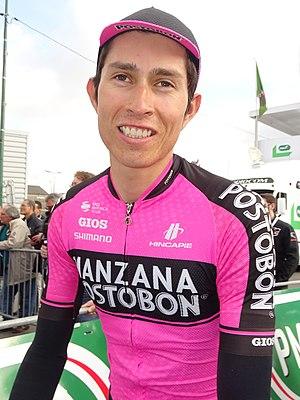
Reportage réalisé le jeudi 13 avril à l'occasion du départ et de l'arrivée du Grand Prix de Denain 2017 à Denain, Nord, Nord-Pas-de-Calais-Picardie, France.
Yecid Arturo Sierra Sánchez, né le 16 août 1994 à Facatativá, est un coureur cycliste colombien.